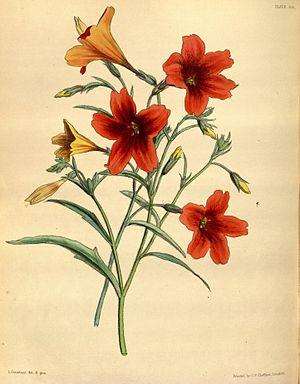
La tribu des Salpiglossideae est une tribu de plantes de la sous-famille des Cestroideae dans la famille des Solanaceae.
Salpiglossis est un genre de plantes de la famille des Solanaceae.